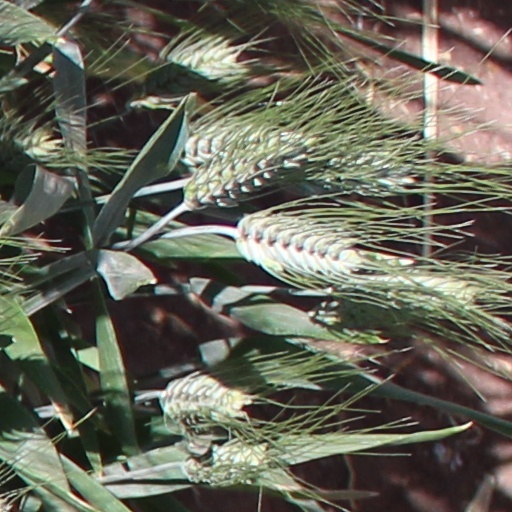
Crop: wheat